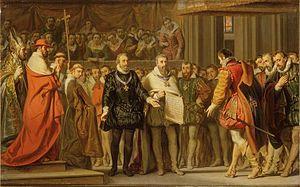
Signature du traité de paix de Vervins, huile sur toile de Gillot Saint-Evre, 1837.
La paix de Vervins, qui met fin à la guerre franco-espagnole de 1595-1598, est signée le 2 mai 1598 à Vervins entre les rois Henri IV de France et Philippe II d'Espagne.